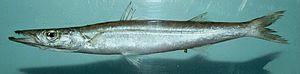
Sphyraena est un genre de poissons, communément appelés sphyrènes, de la famille monotypique des Sphyraenidae. Ce genre regroupe entre 18 et 20 espèces de poissons prédateurs réparties dans les eaux tropicales et subtropicales et nommées barracudas ou bécunes.